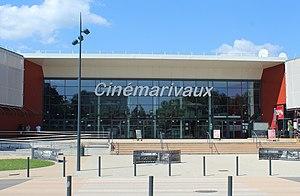
Le cinéma Cinémarivaux à Mâcon.
Mâcon est une commune française, capitale du Mâconnais, préfecture du département de Saône-et-Loire, dans la région Bourgogne-Franche-Comté.